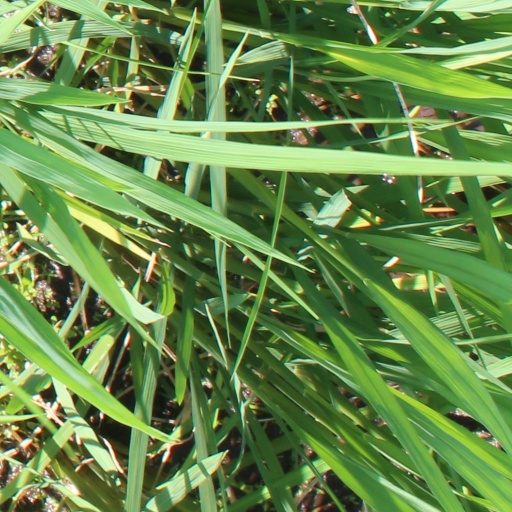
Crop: rice